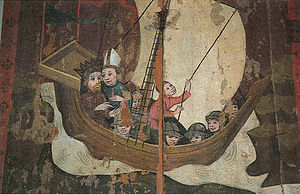
Finland i middelalderen / Baggrund: korstogstiden / Første korstog
Erik den Hellige og biskop Henrik.
Finlands middelalderlige historie omfatter et tidsrum på henved 500 år fra 1000-tallet til 1500-tallet, hvor det finske samfund gennemgik store ændringer. Blandt disse forandringer kan nævnes indførelsen af svensk overhøjhed, dannelsen af en kirkelig organisation, indflytning af en svensksproget befolkning i kystegnene samt opdyrkning af og bosættelse i tidligere ødemarker.